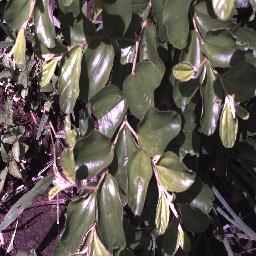
Label: chinee_apple